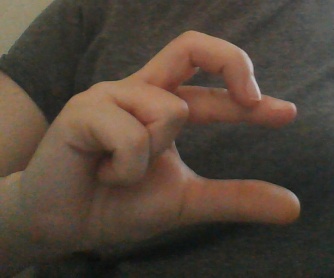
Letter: thal